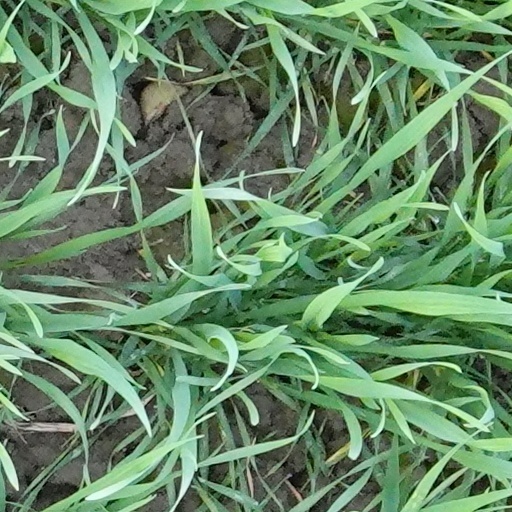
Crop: wheat